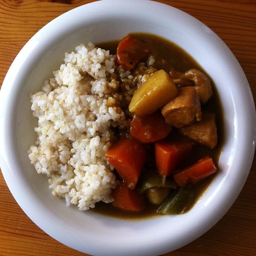
A bowl is half filled with rice and half with stew.
A white bowl of rice and vegetables in gravy.
A bowl of food that includes rice and a stew.
A bowl is filled half full with rice and half full with stew.
A bowl of white rice and vegetables in sauce.